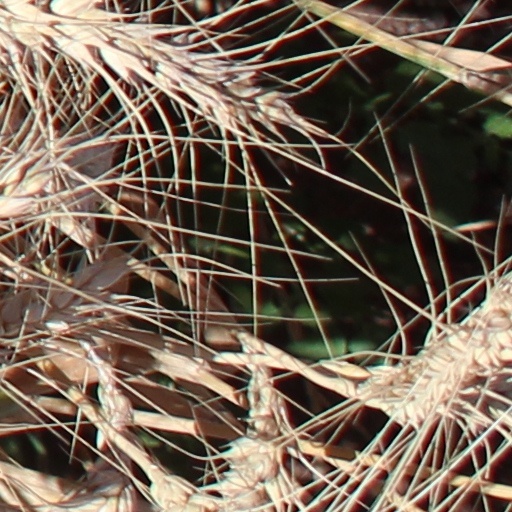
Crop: wheat